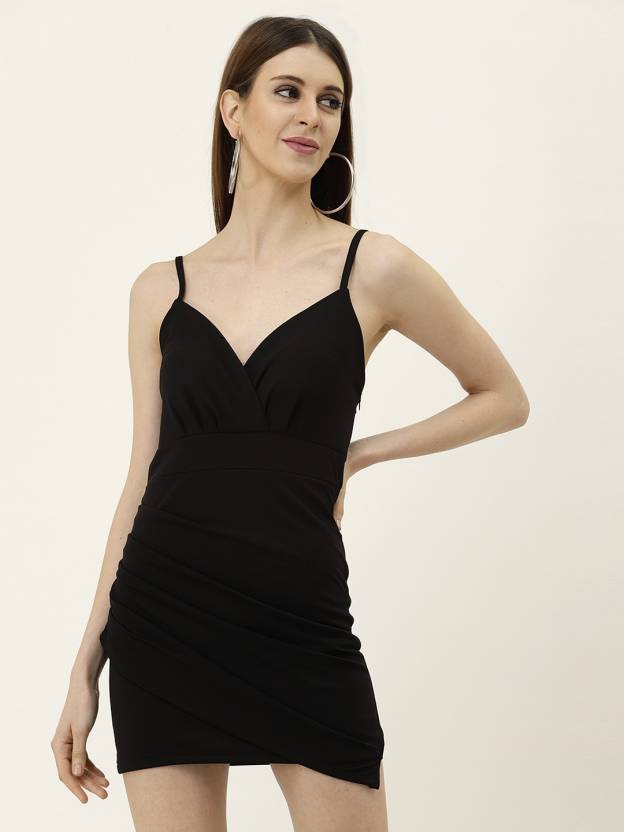
Product: Women Cinched Waist Black Dress
Price: ₹359
Colors: Black
Pattern: Solid
Description: Explore the modern and western look by wearing this wonderful DRESS.This DRESS has been made with the fabric which is undoubtedly skin friendly fabric, allows you to visit any party in the comfortable condition or for casual wear . This has been stitched with standard modern style to promote your look to the most stylish lady in the party or casual visit.BUY NOW!!!.HAPPY SHOPPING!